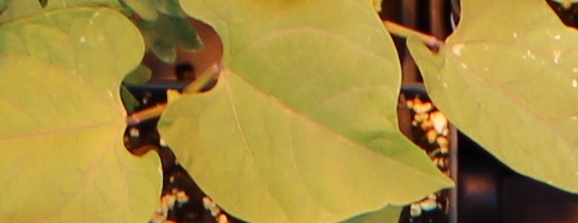
Label: Blackbean